Aqir

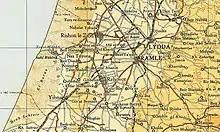
Aqir 1945 1:250,000

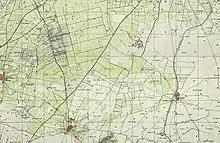
Aqir 1948 1:20,000

The village was depopulated during the 1947–48 Civil War in Mandatory Palestine on 6 May 1948 during Operation Barak by the Givati Brigade. The remaining village houses were taken over by Kiryat Ekron soon after.